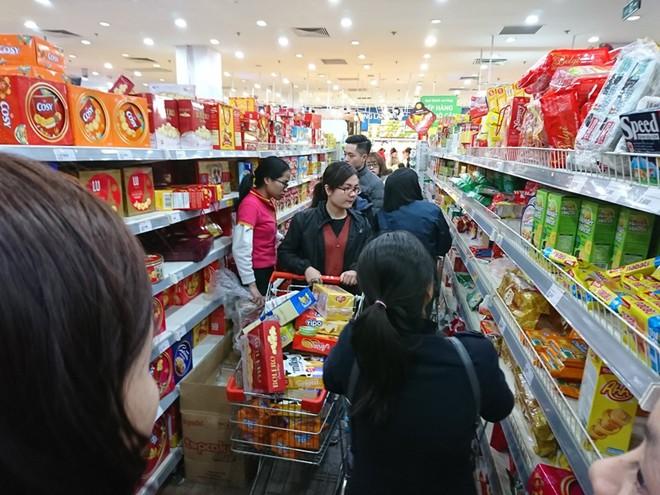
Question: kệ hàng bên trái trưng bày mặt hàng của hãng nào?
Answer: hãng cosy